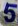
Number: 5